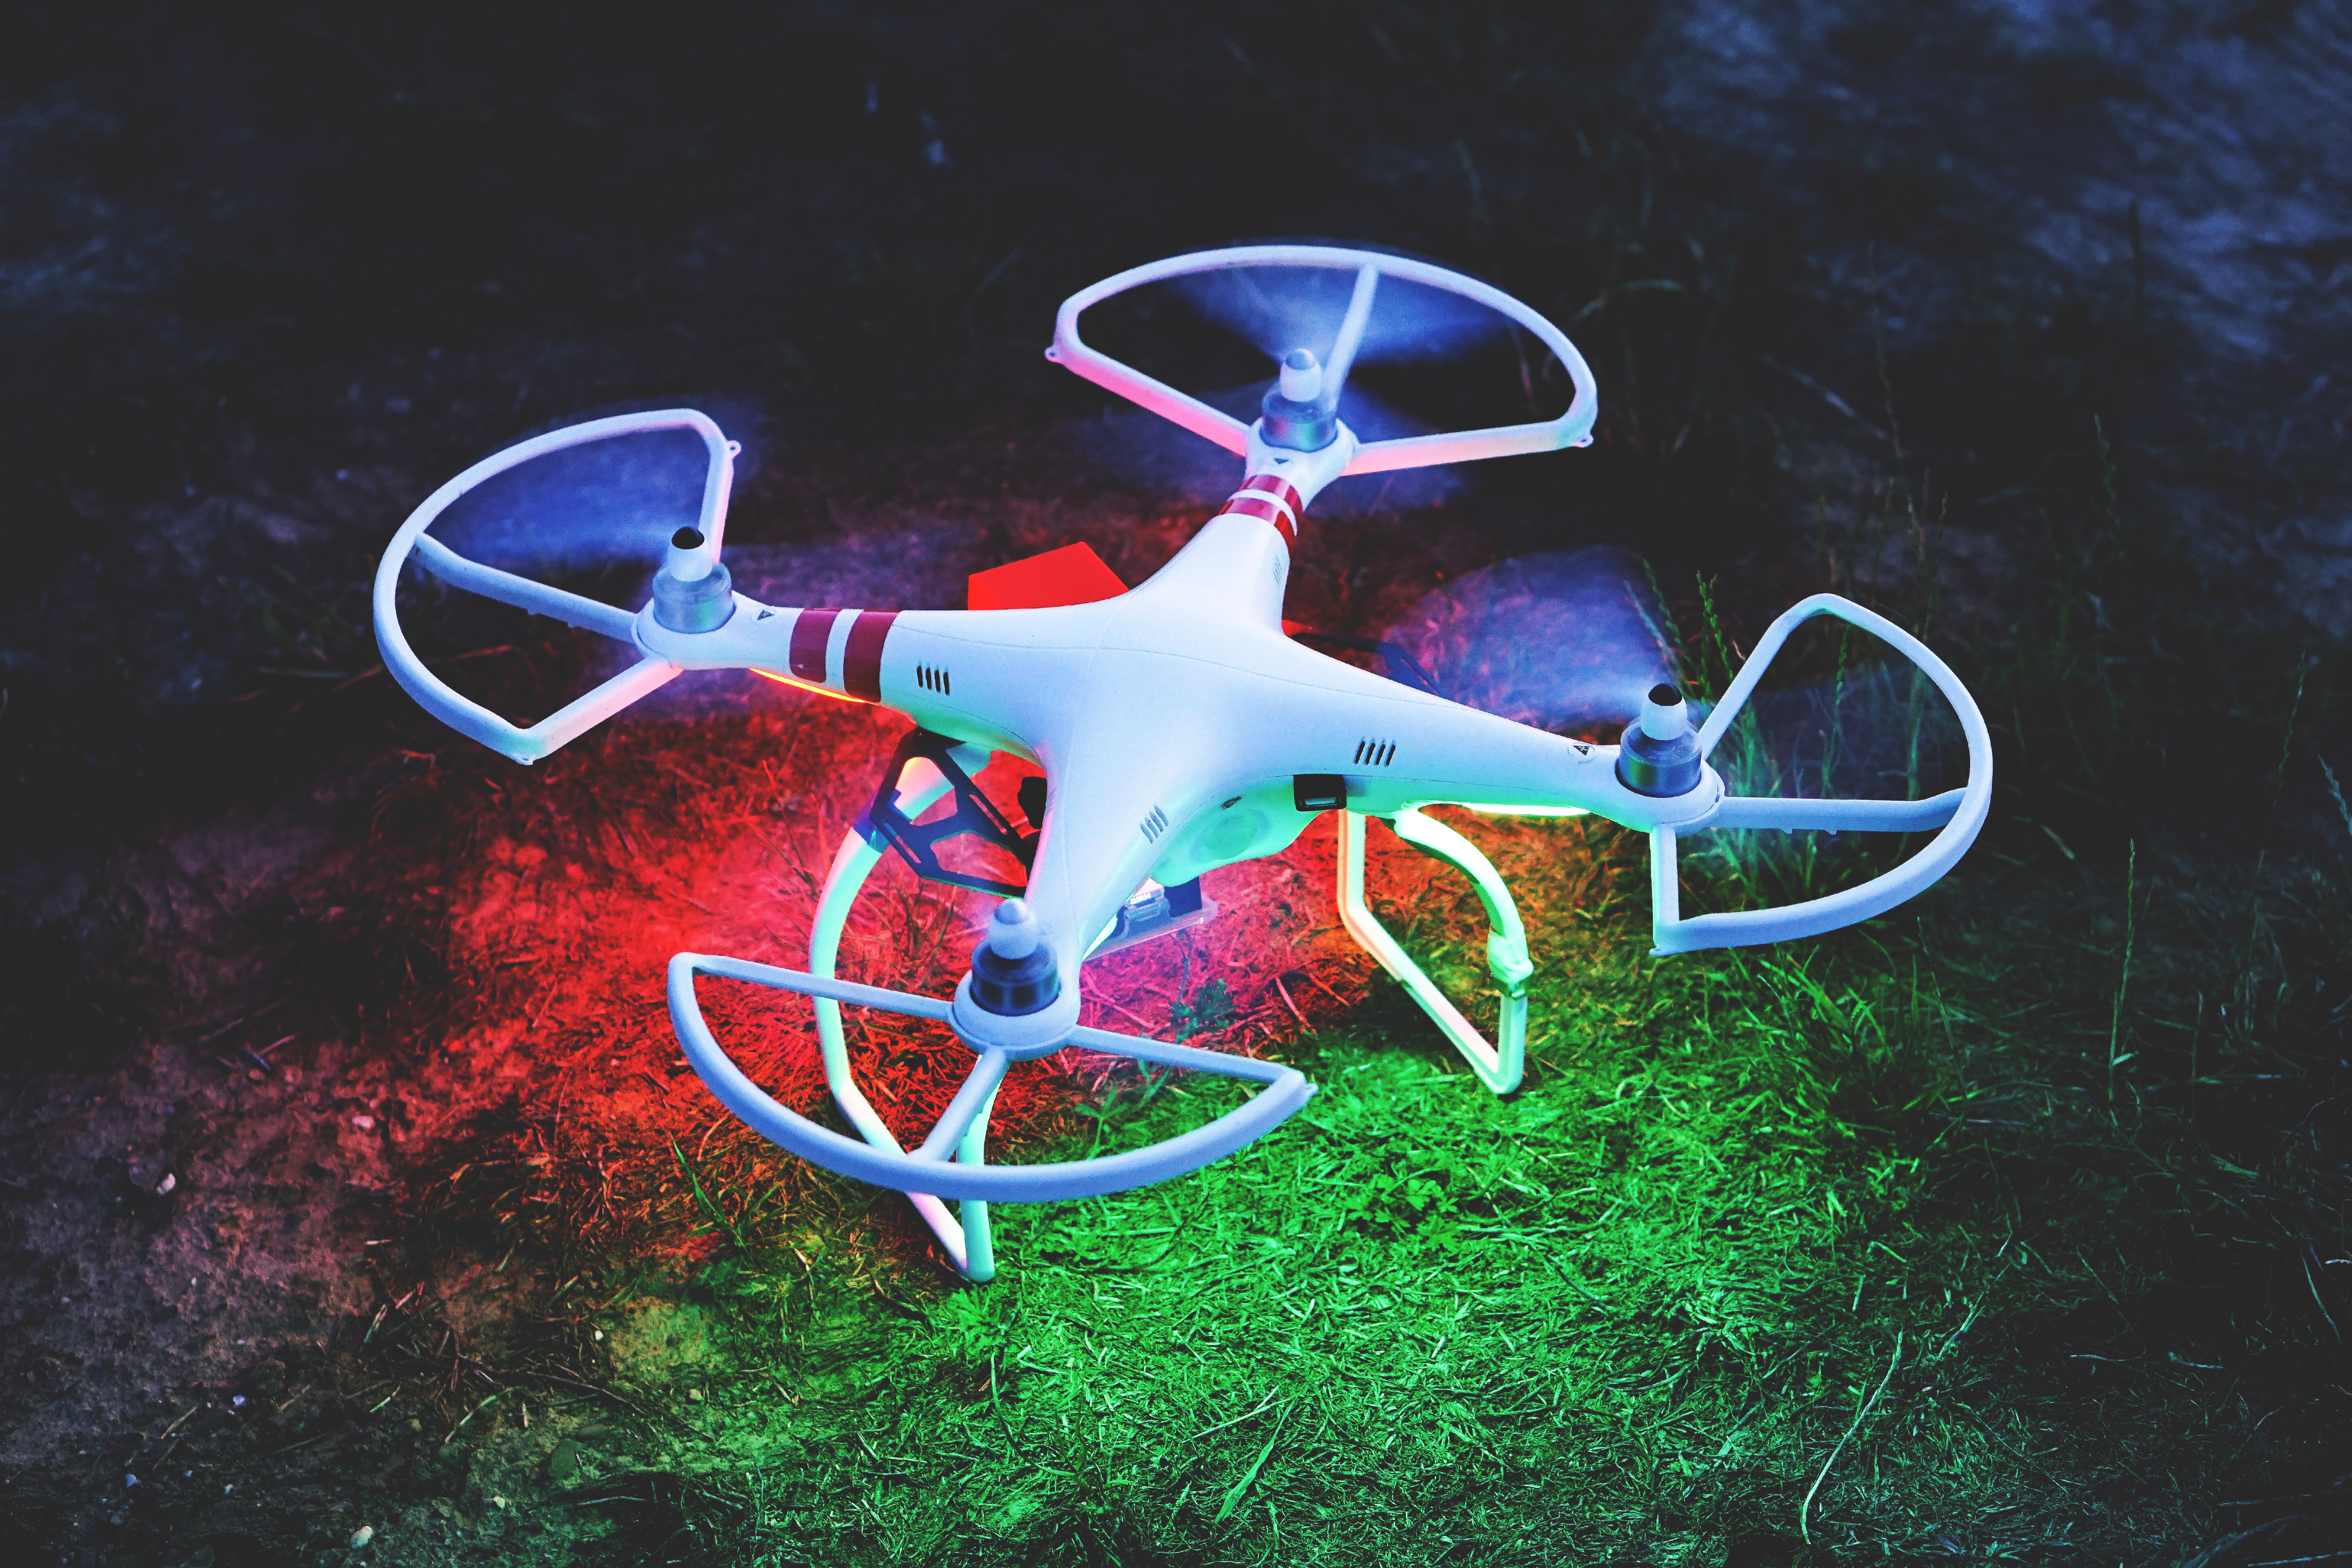
helicopter, vehicle, rotorcraft, aircraft, radio controlled helicopter, neon, radio controlled toy, propeller, air travel